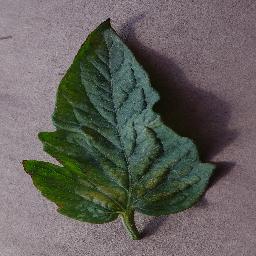
Label: Tomato___Spider_mites Two-spotted_spider_mite